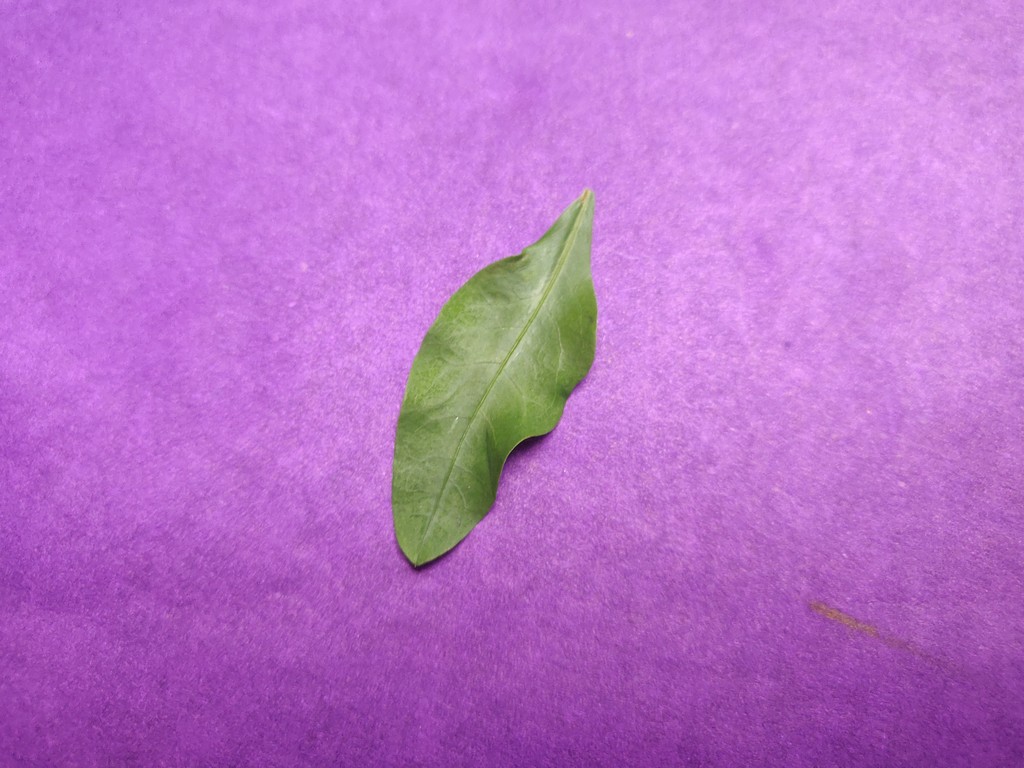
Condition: Healthy
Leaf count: single
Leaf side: front